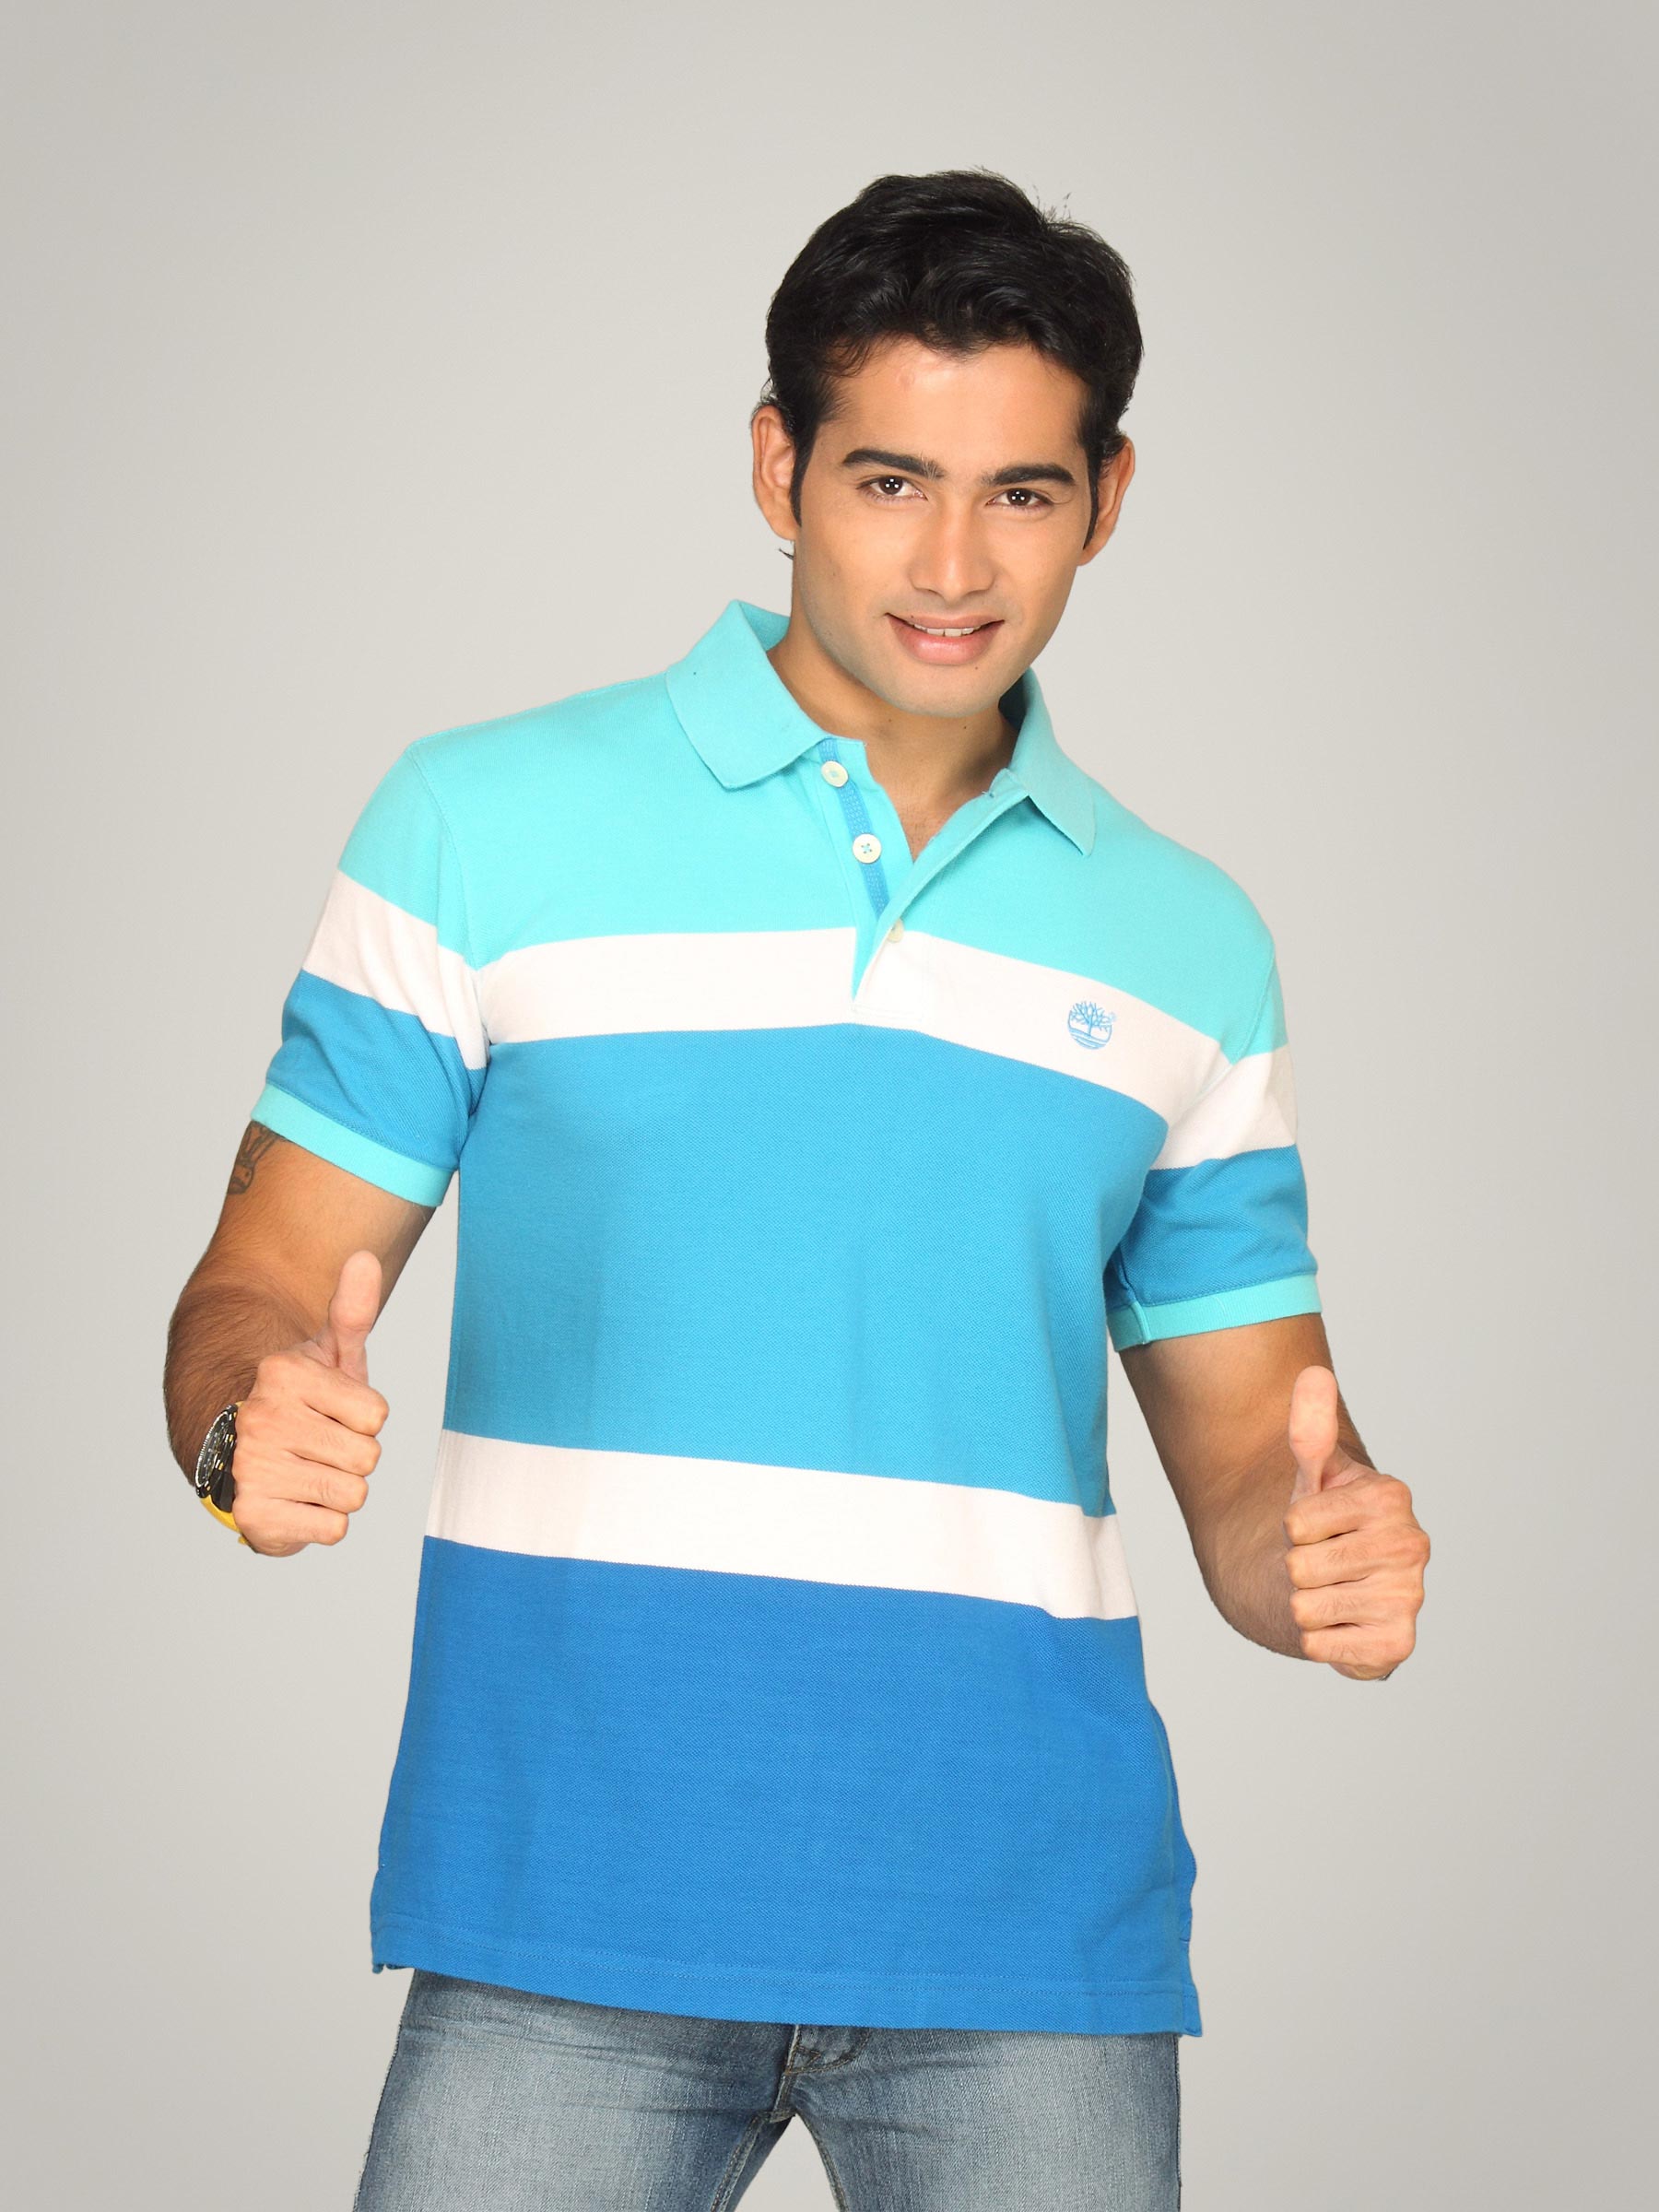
Timberland Men's Asortd Strp Pique Polo Blue T-Shirt
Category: Apparel / Topwear / Tshirts
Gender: Men
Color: Blue
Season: Summer 2011
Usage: Casual